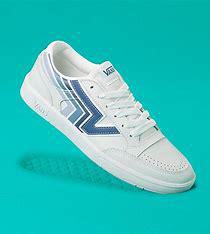
Brand: Vans
Model: Lowland Cc